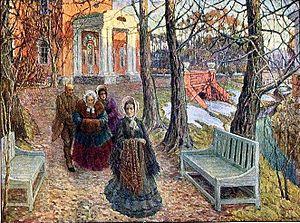
Mikhaïl Alexandrovitch Demianov, né le 7 décembre 1873 dans le village d'Anti et mort le 23 juin 1913 à Nodenthal dans le grand-duché de Finlande, est un peintre russe, paysagiste, portraitiste et dessinateur.